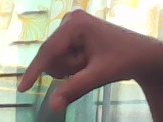
ASL sign: Q